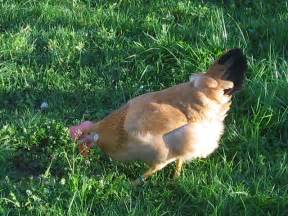
Label: chicken